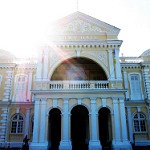
Scene: Outdoor